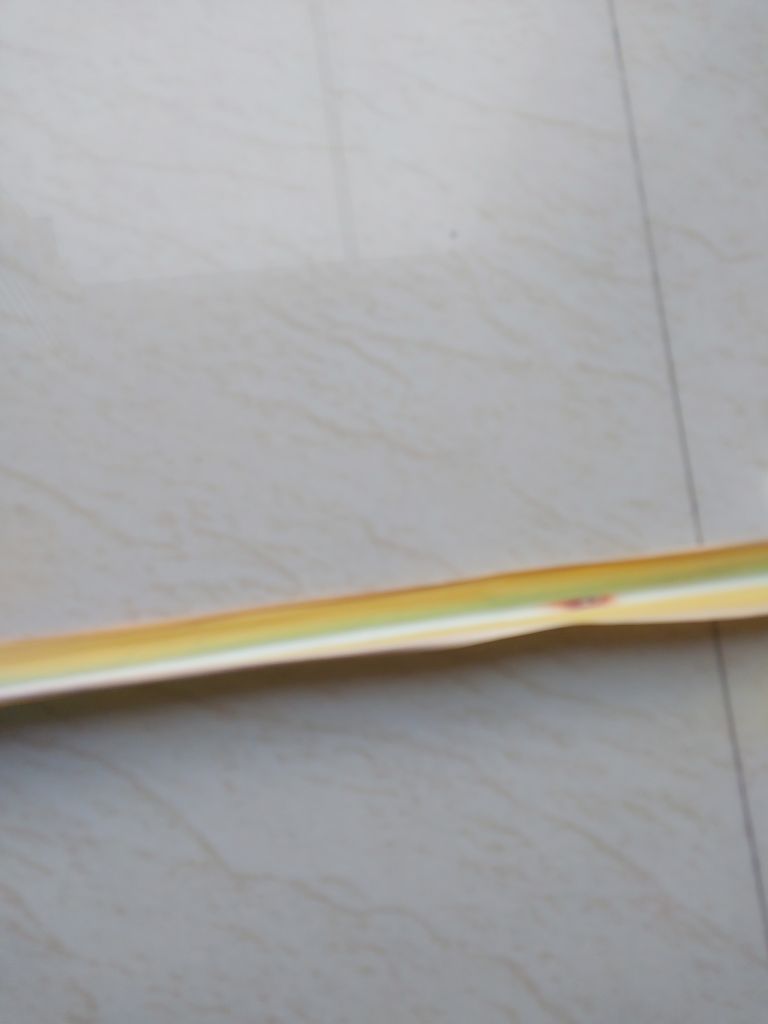
Label: Brown Spot